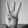
ASL letter: W